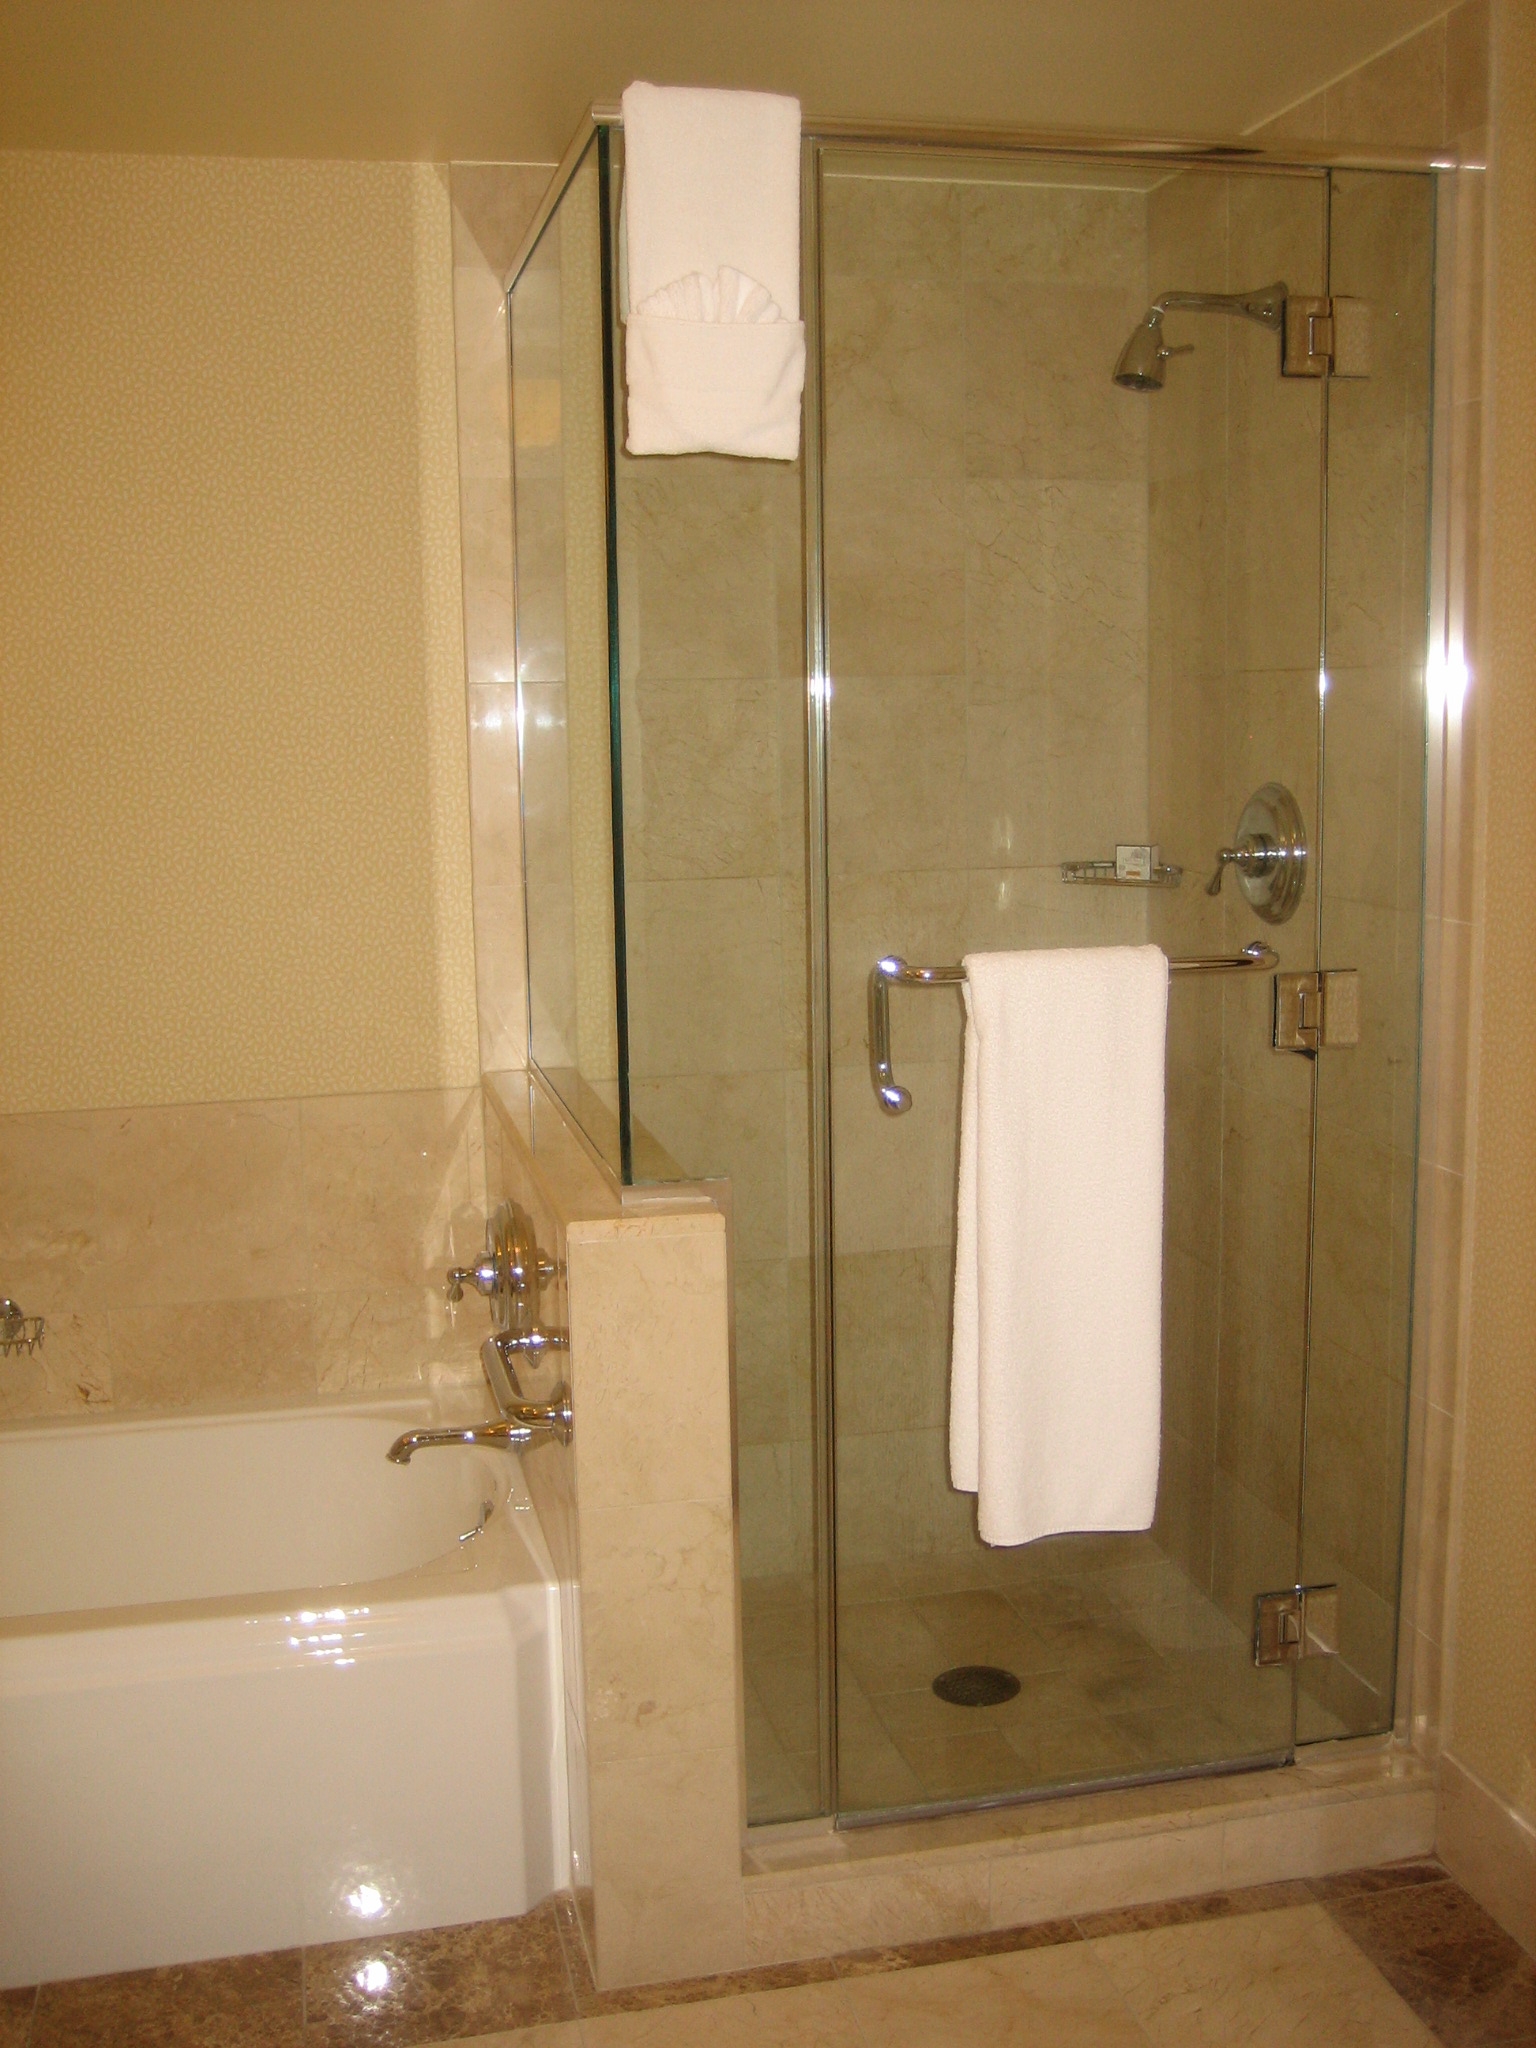
Room type: bathroom